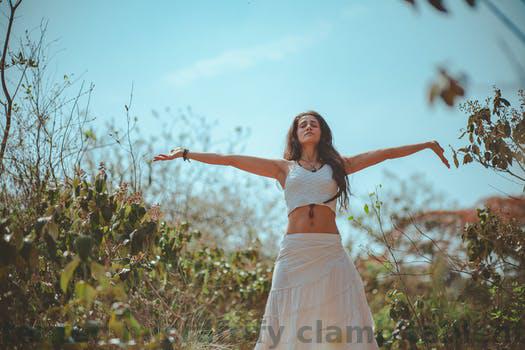
Label: Watermark